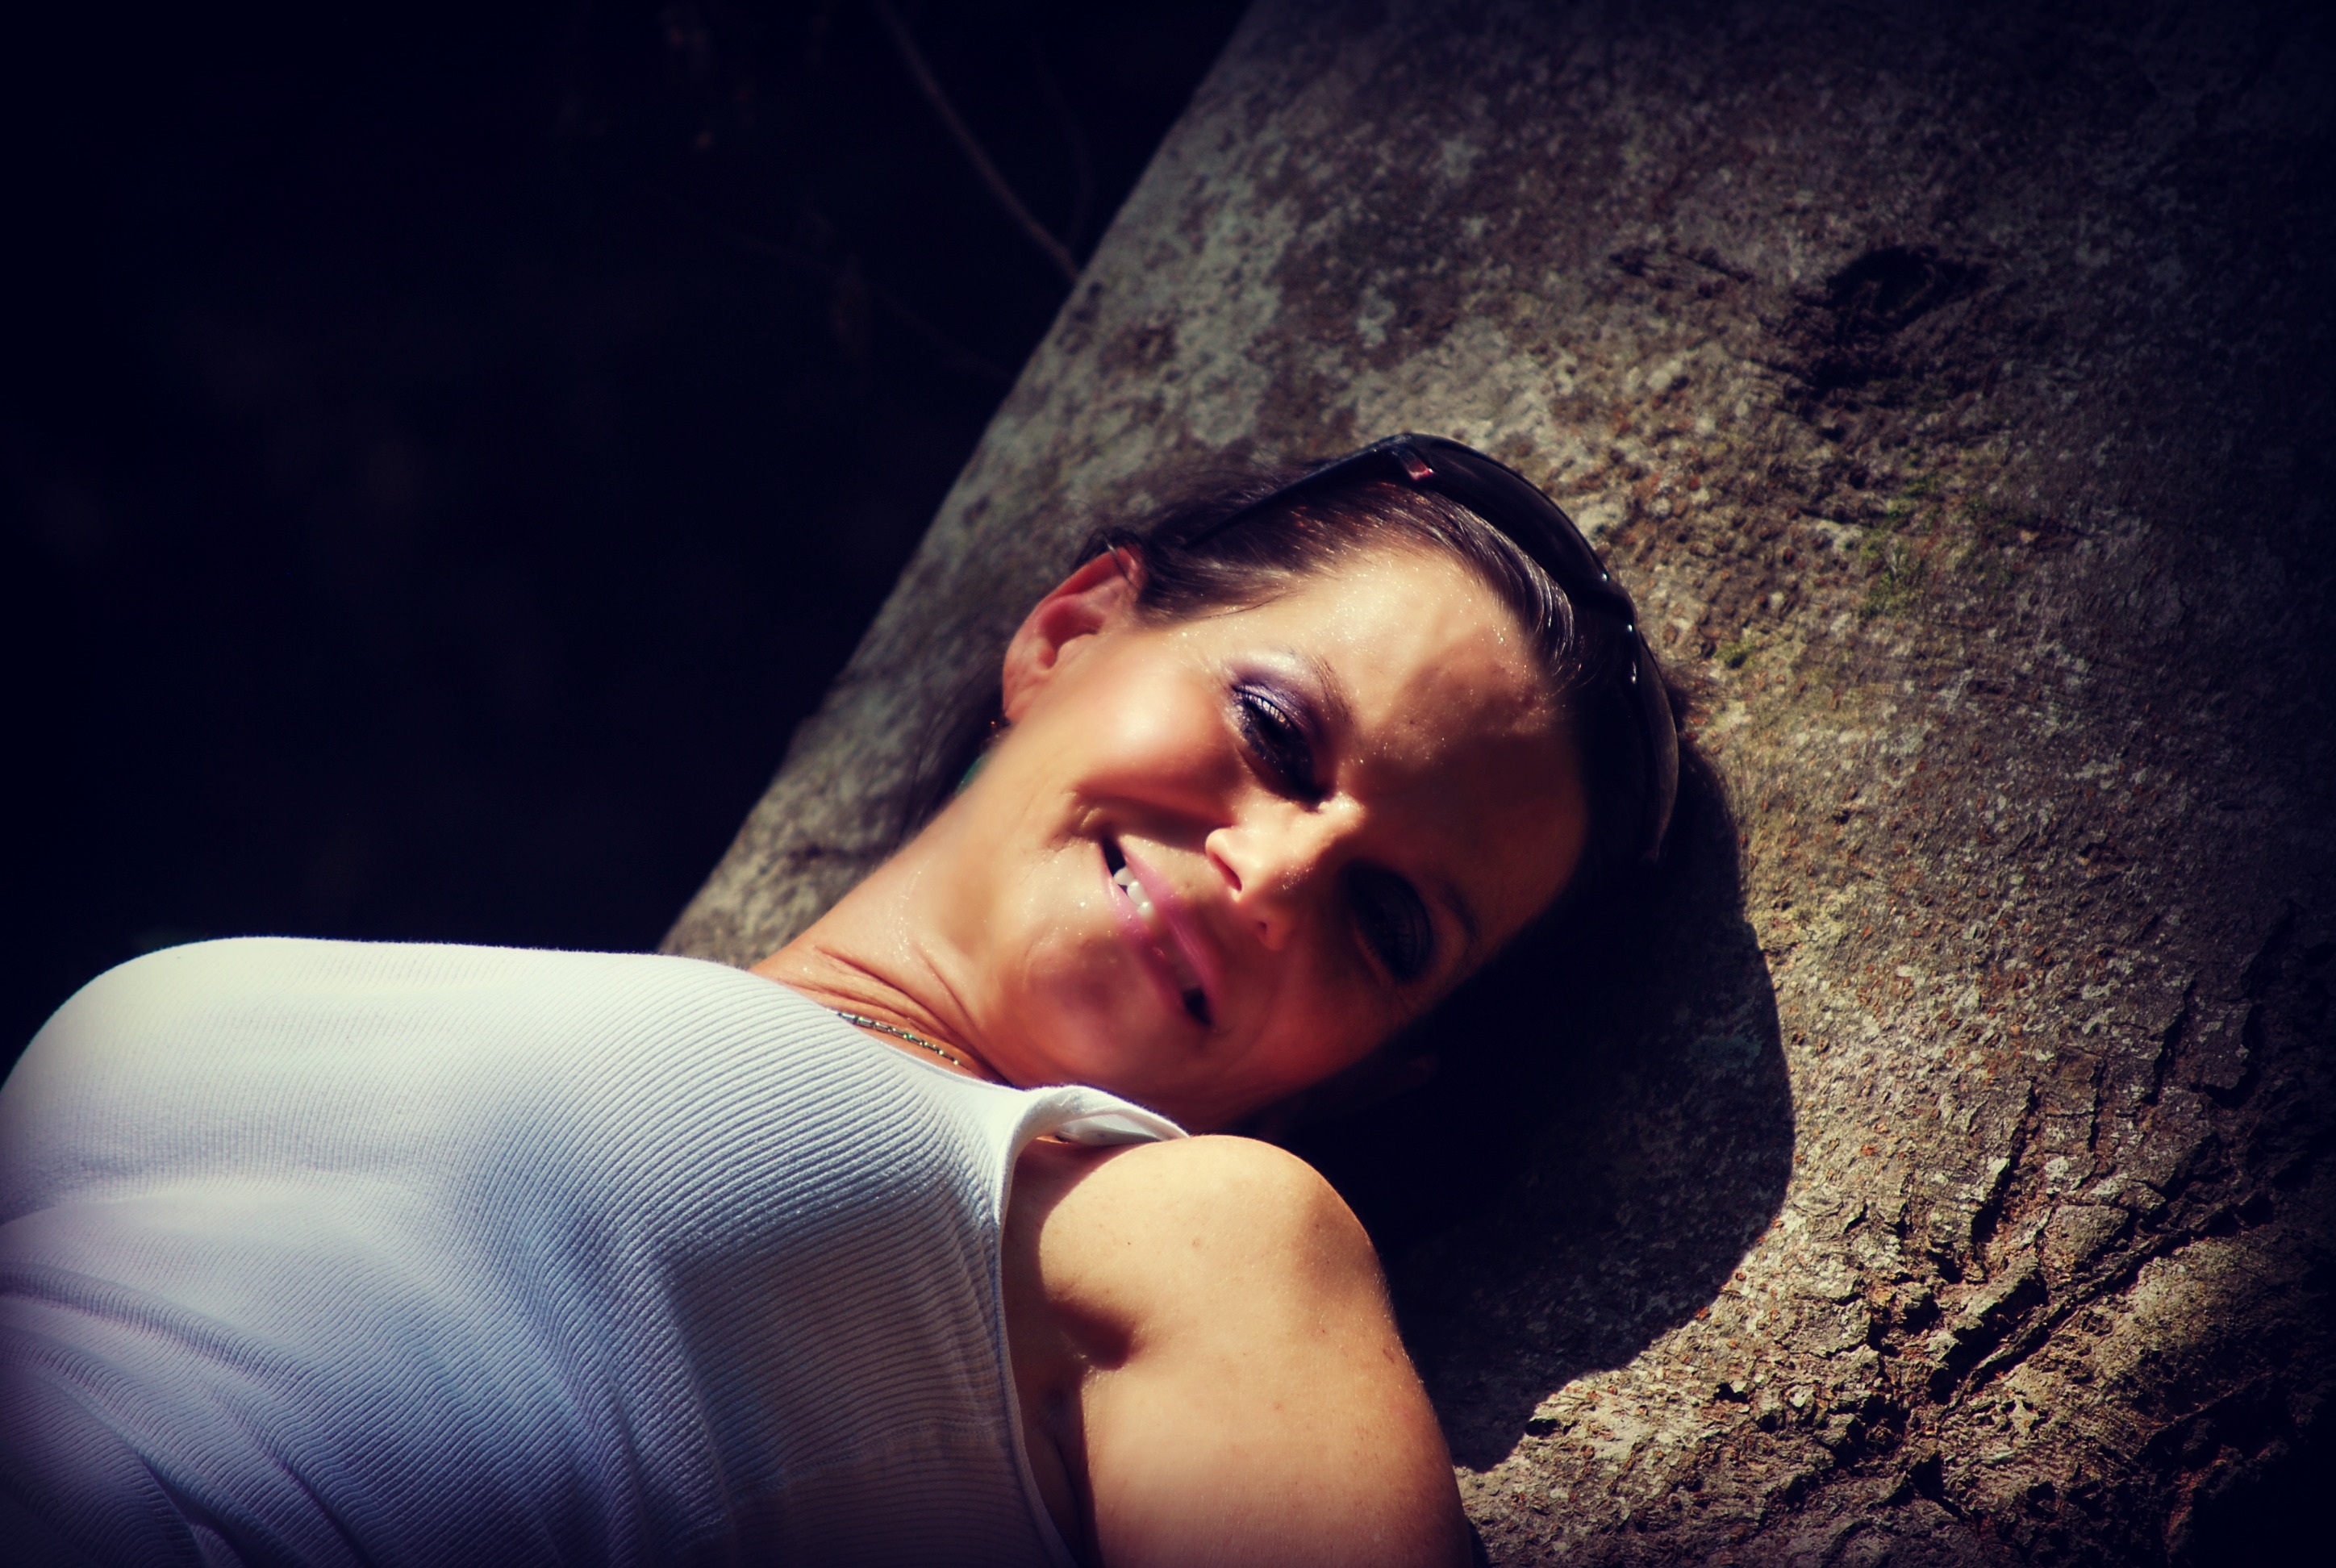
person, girl, woman, photography, love, portrait, model, relax, romance, child, darkness, smile, face, women, eye, photograph, skin, beauty, image, lying, emotion, photo shoot, portrait photography